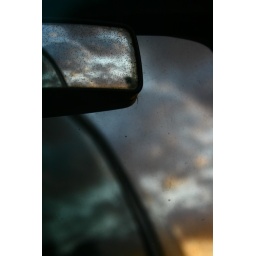
The things we left behind in a car mirror